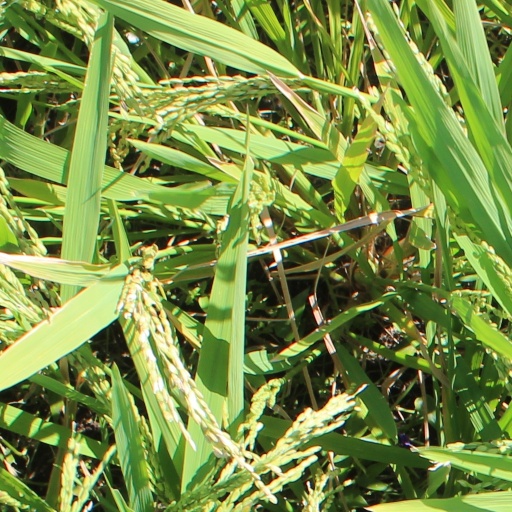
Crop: rice